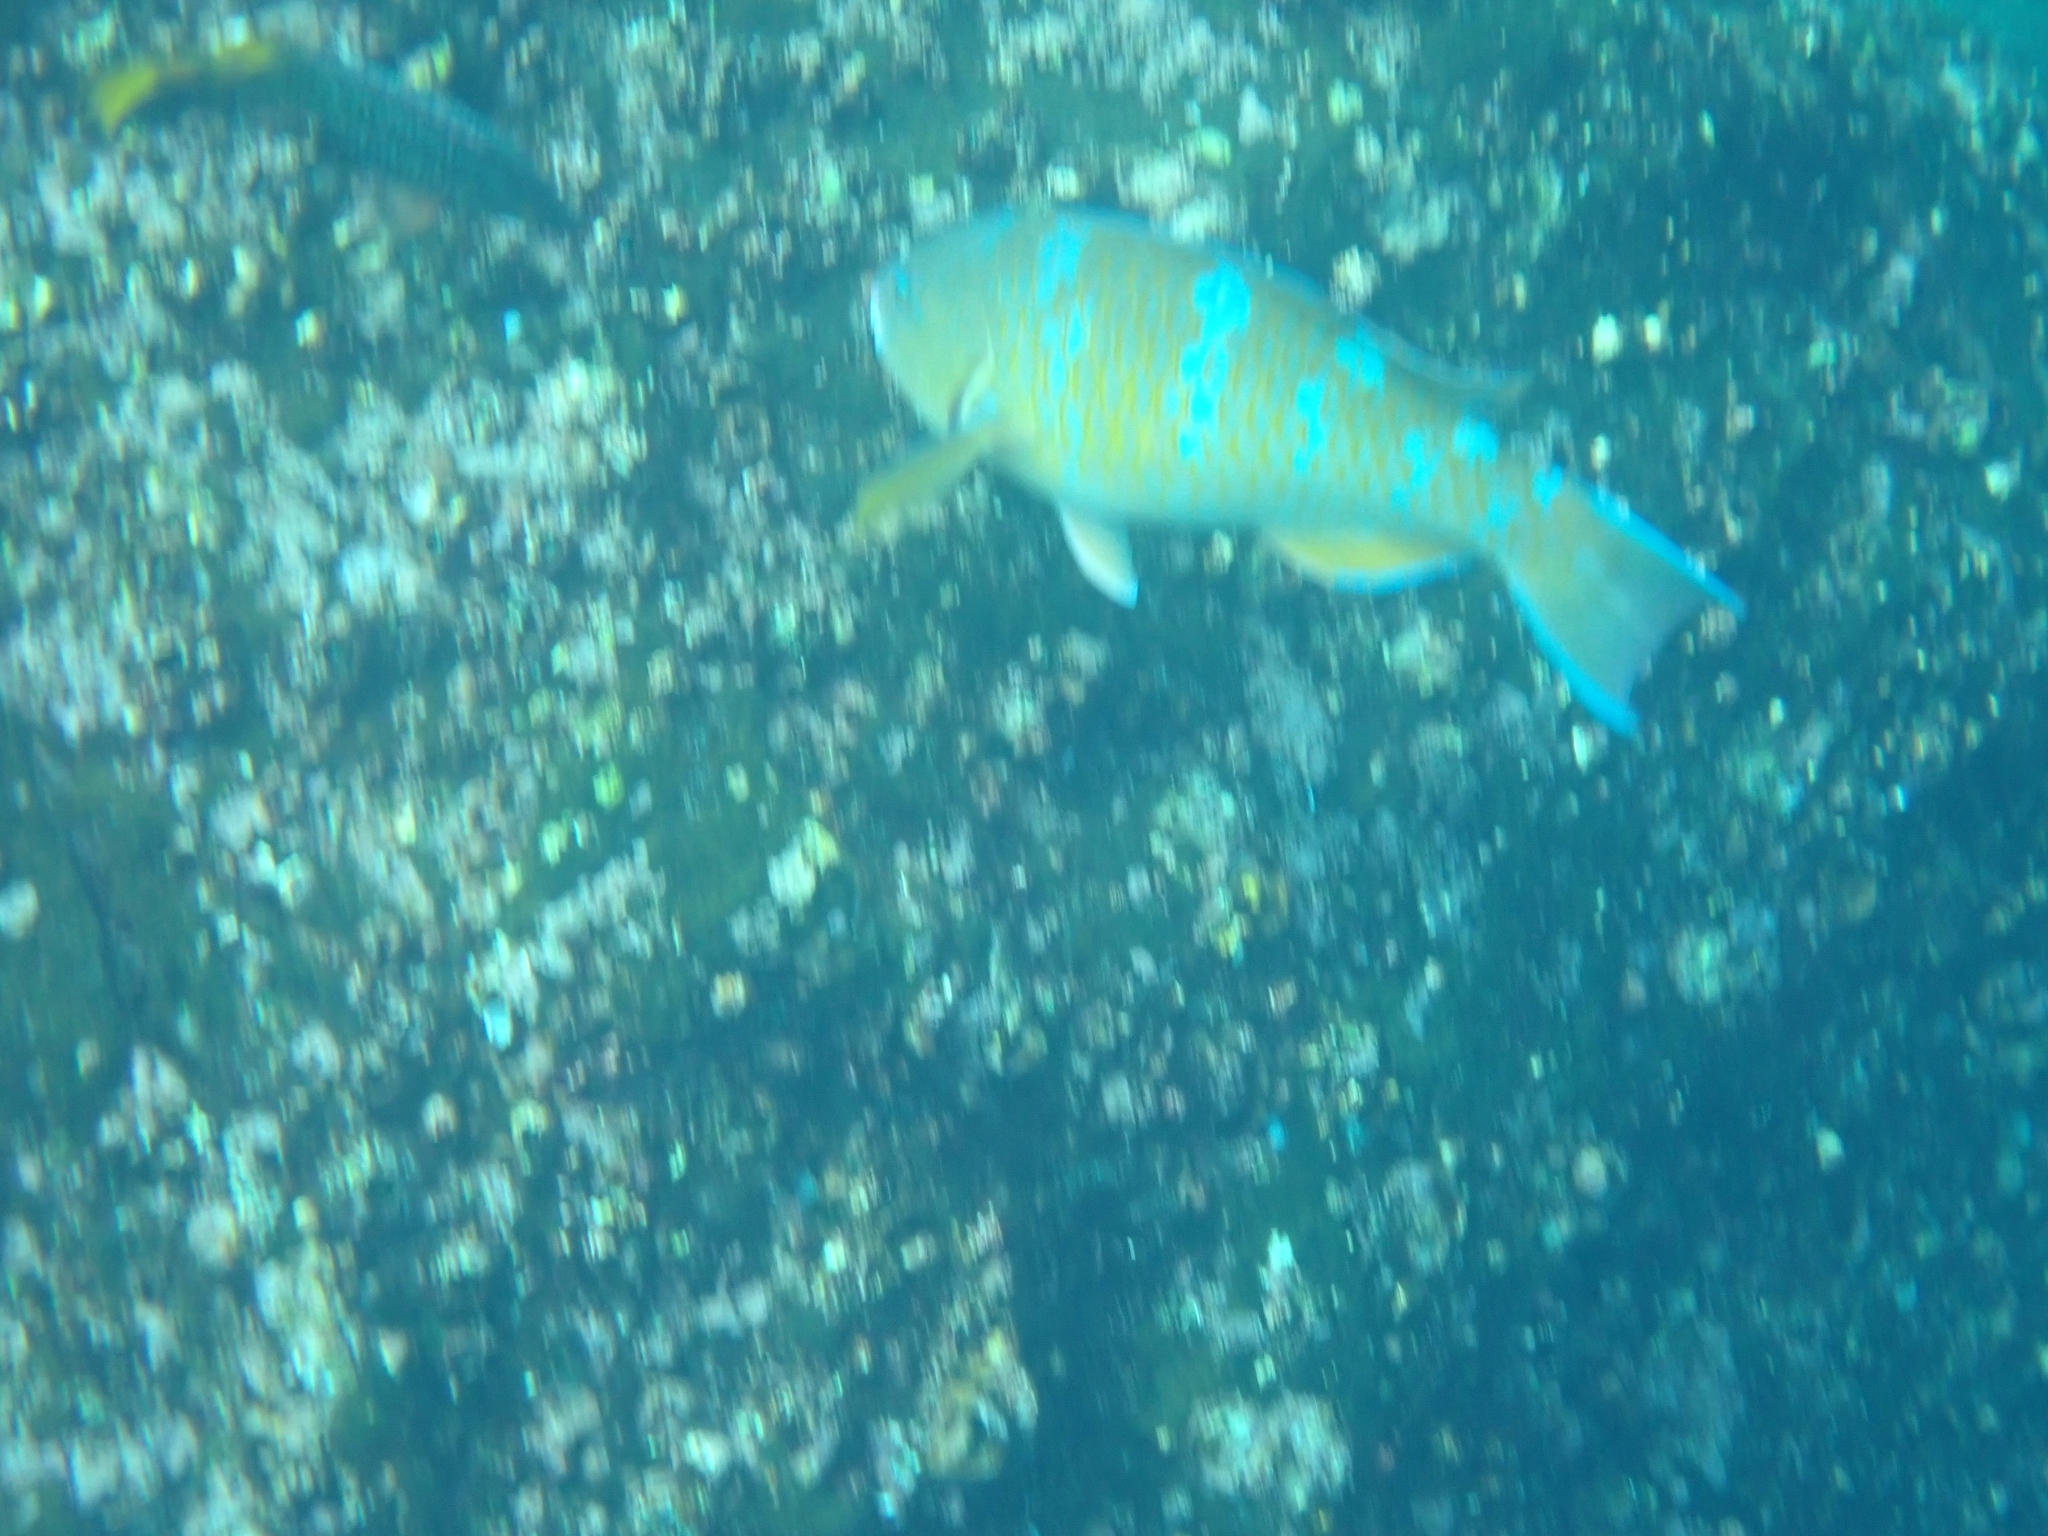
Scarus ghobban (Blue-barred Parrotfish)